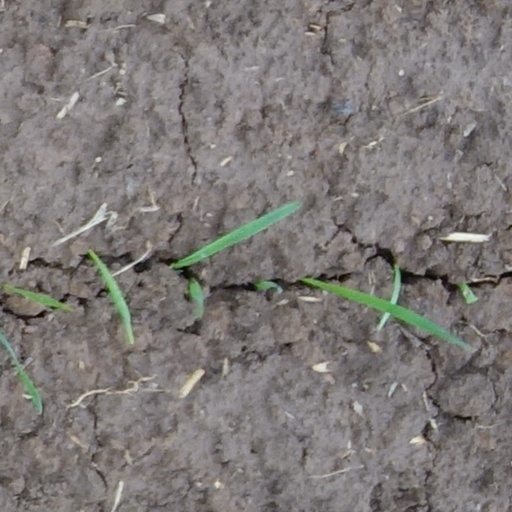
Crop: wheat